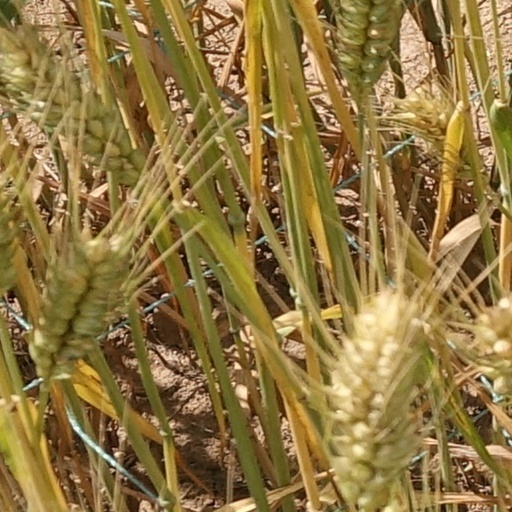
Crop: wheat